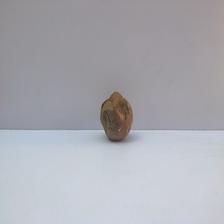
Size: Spoiled